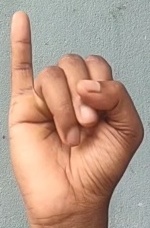
ASL sign: I